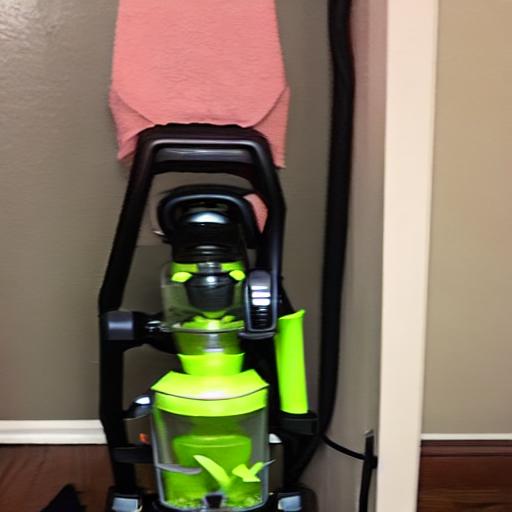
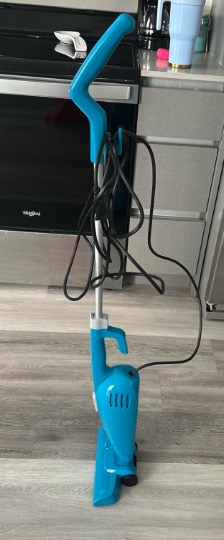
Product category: items_vacuum
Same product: no